Mysterion (film)

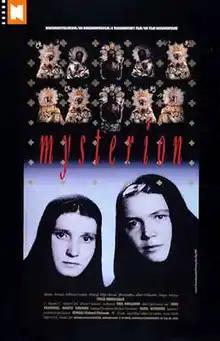

Mysterion is a 1991 documentary film by Finnish directors Pirjo Honkasalo and Eira Mollberg about a convent of Russian Orthodox nuns who have dedicated their lives to serving God. It is the first part of Honkasalo's "Trilogy of the Sacred and the Satanic", followed by "Tanjuska and the 7 Devils" (1993) and "Atman" (1997). The film won the main prize at the Balticum Film & TV Festival in Denmark in 1992.